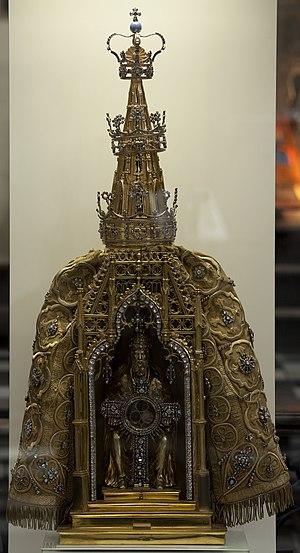
Kerkschat/Trésor de la cathédrale, croix reliquaire du Saint Sacrement du Miracle, 1500-1670 This is a photo of a monument in Brussels, number: 2043-0003/0
Le Sacrement du Miracle est un miracle eucharistique catholique qui a eu lieu au XIVe siècle à Bruxelles. Selon la légende, du sang aurait coulé d'hosties consacrées, qui auraient été dérobées par des Juifs dans une chapelle, et poignardées par ceux-ci le vendredi saint 1370 à la Synagogue. À la suite de cela, six membres de la communauté juive de Bruxelles ont été accusés de profanation du Saint-Sacrement, et exécutés sur le bûcher.